Shimer Great Books School

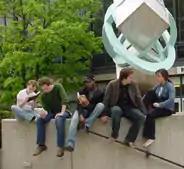
Shimer students at the Galvin Library; students had access to IIT's student activities.

"The New York Times", calling Shimer "one of the smallest liberal arts colleges in the United States", described its students as "both valedictorians and high school dropouts. What the students share, besides a love of books, is a disdain for the conventional style of education. Many say they did not have a good high school experience." Shimer students tended to be individualistic, creative thinkers and are encouraged to be inquisitive. The college enrolled 97 students in 2014, about half from Illinois. Of these students 41 were women, 25 percent were students of color and 76 percent were age 24 or over. Forty percent were first-time, full-time college students. Of the full-time students attending for the first time in 2012, 86 percent returned for their second year. Sixty percent of students who entered in 2007 completed a bachelor's degree in six years.